Old master print

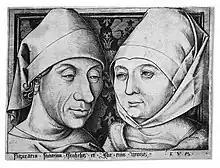
The first self-portrait, by the first businessman in the history of printmaking, Israhel van Meckenam, with his wife

Israhel van Meckenam was an engraver from the borders of Germany and the Netherlands, who probably trained with Master ES, and ran the most productive workshop for engravings of the century between about 1465 and 1503. He produced over 600 plates, most copies of other prints, and was more sophisticated in self-presentation, signing later prints with his name and town, and producing the first print self-portrait of himself and his wife. Some plates seem to have been reworked more than once by his workshop, or produced in more than one version, and many impressions have survived, so his ability to distribute and sell his prints was evidently sophisticated. His own compositions are often very lively, and take a great interest in the secular life of his day.